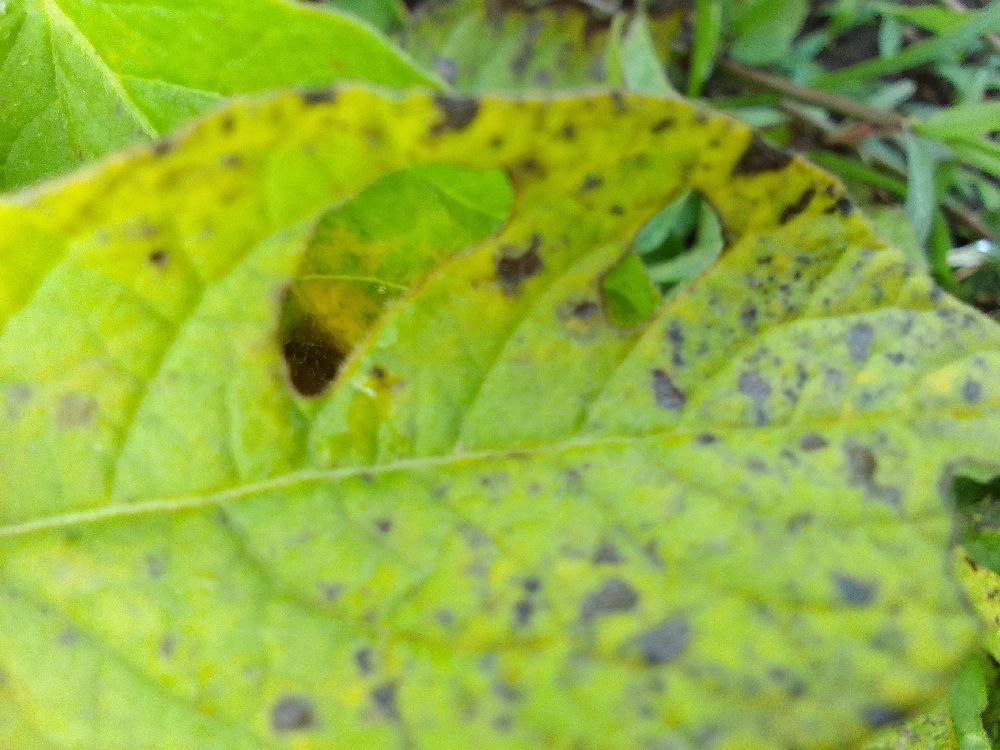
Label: Early blight